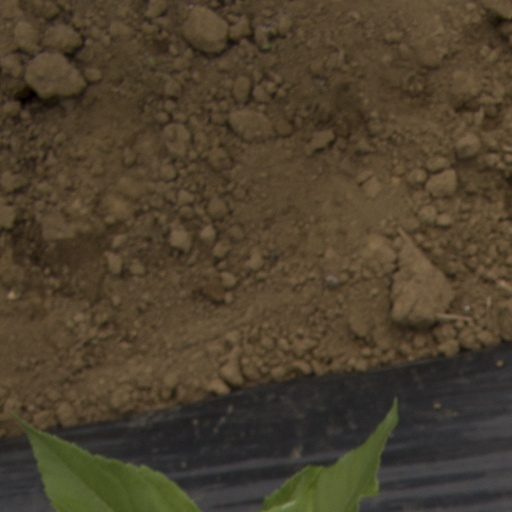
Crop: Jerusalem artichoke